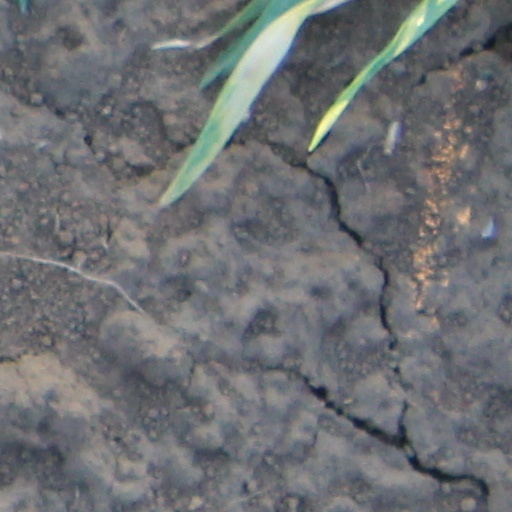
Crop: wheat